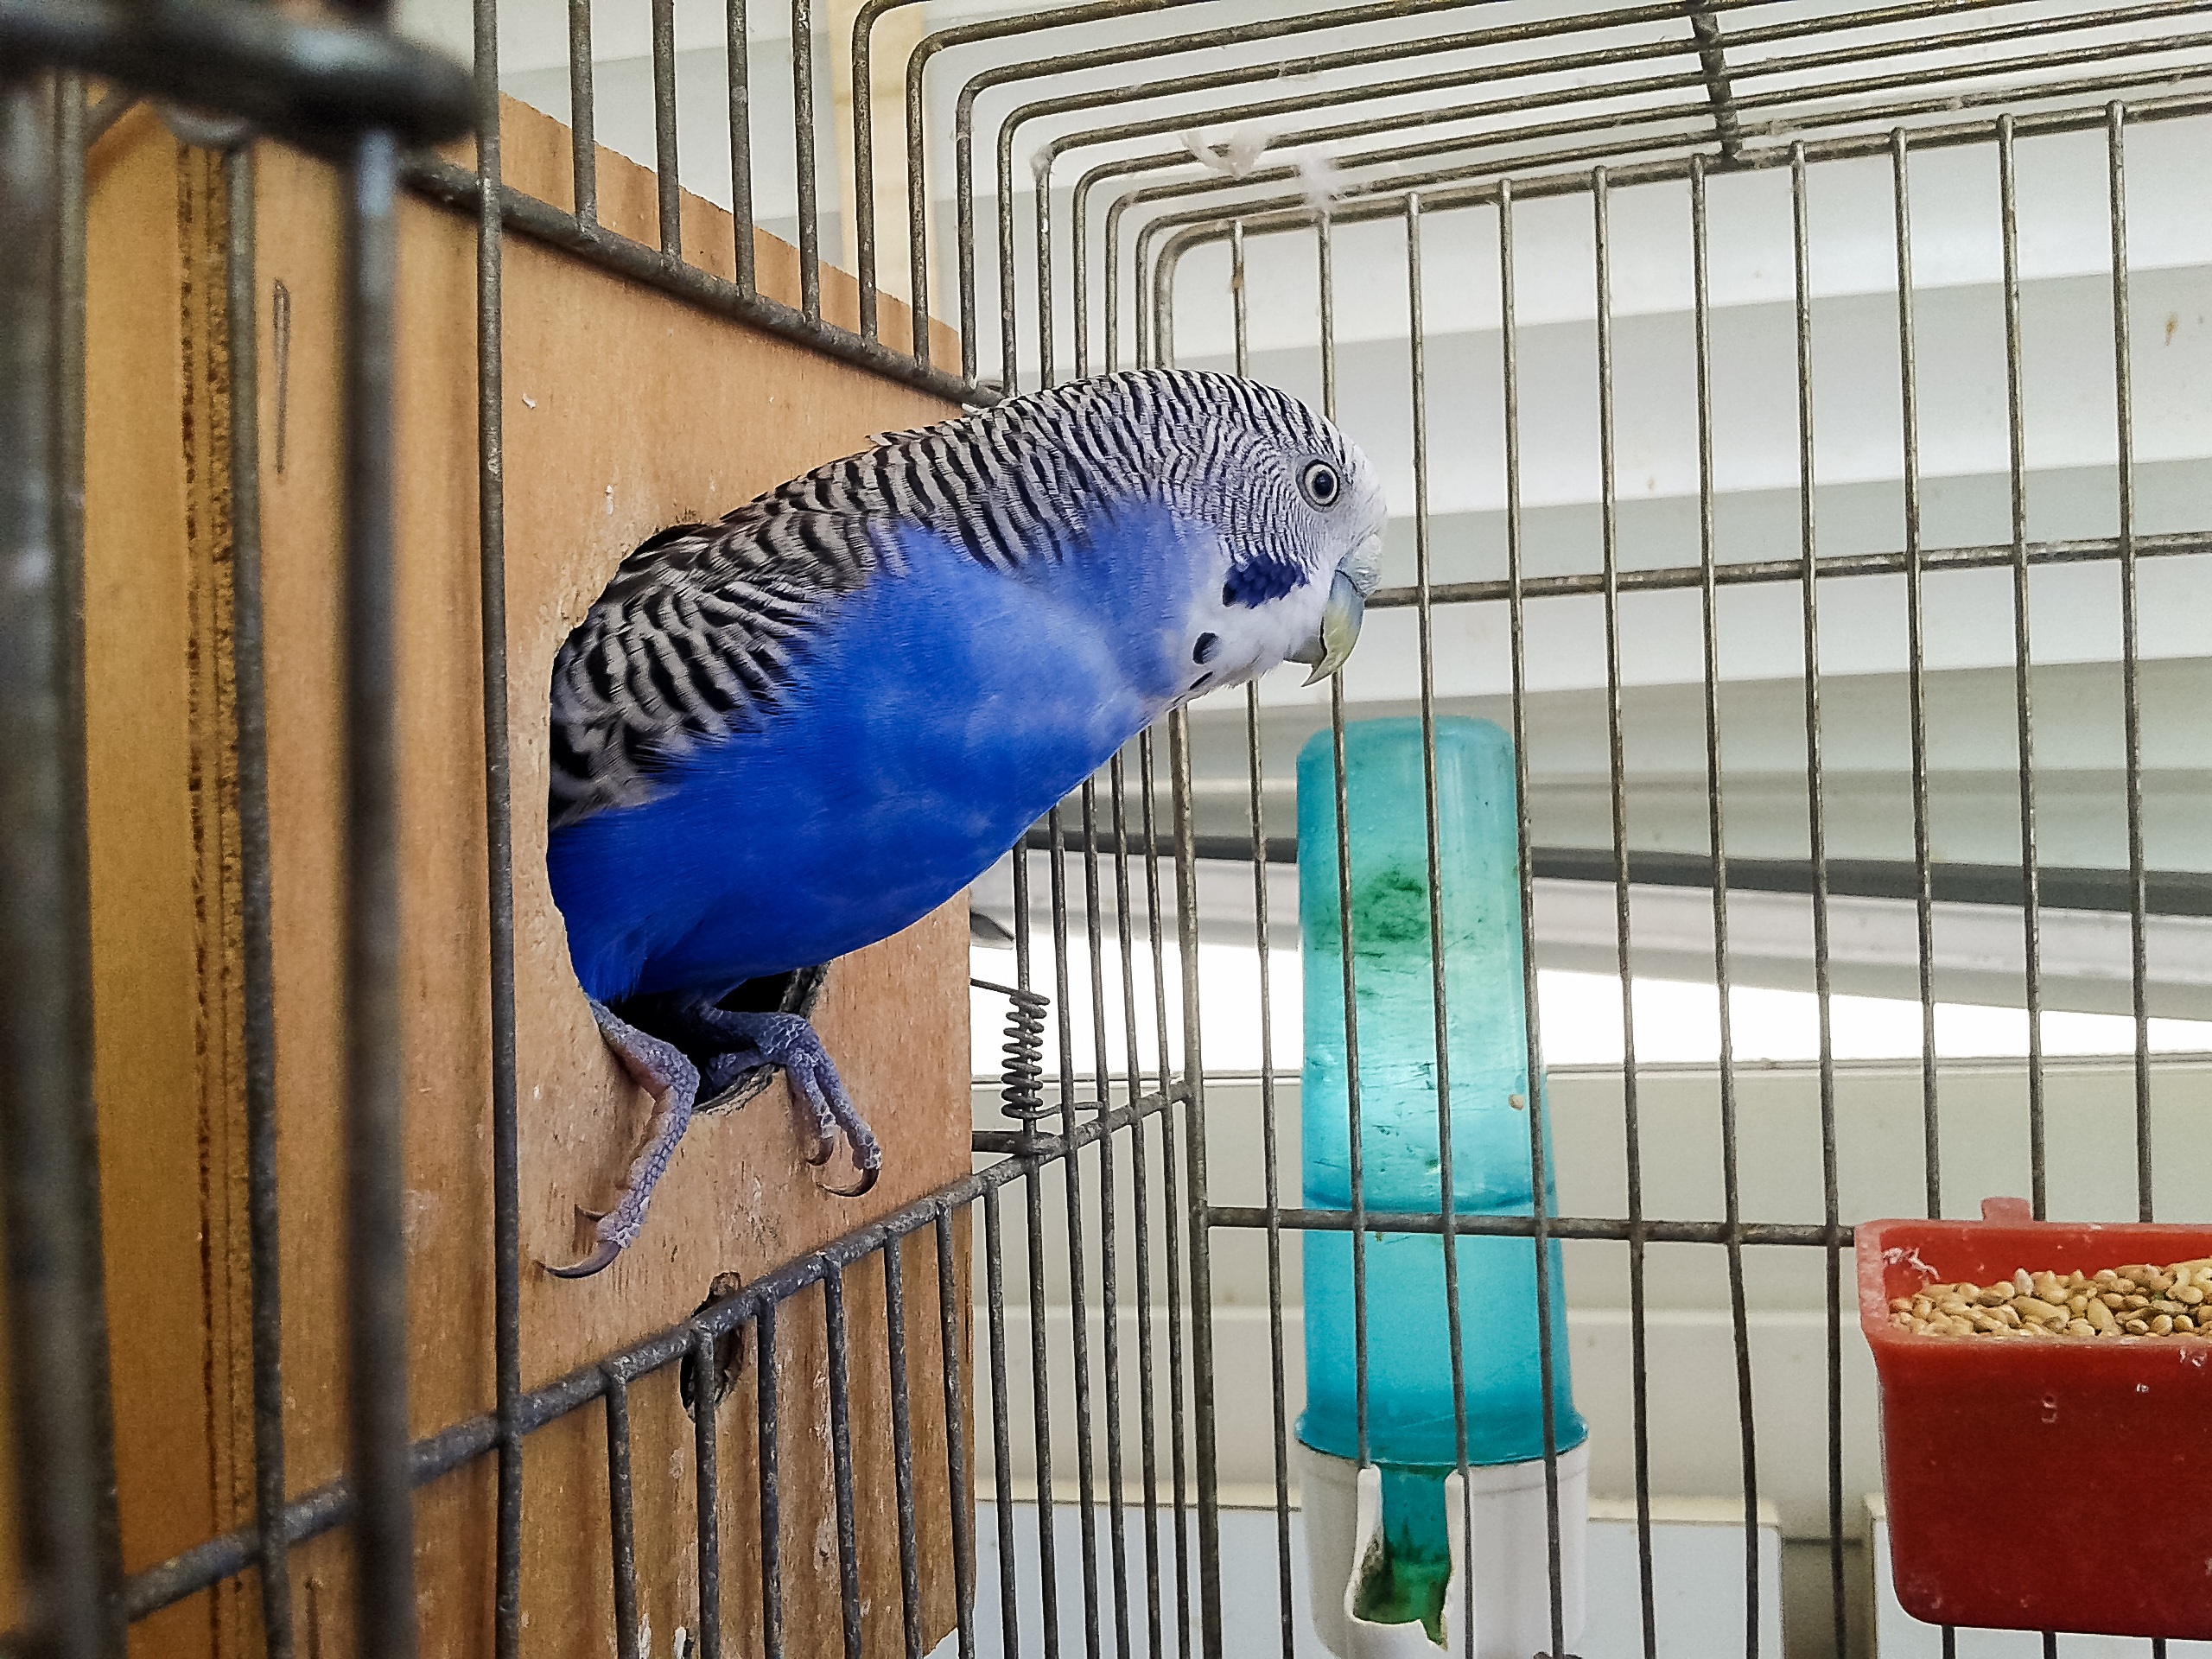
bird, wing, beak, blue, fauna, cage, lovebird, macaw, birds, vertebrate, parrot, finch, parrots, parakeet, parrot in cage, common pet parakeet